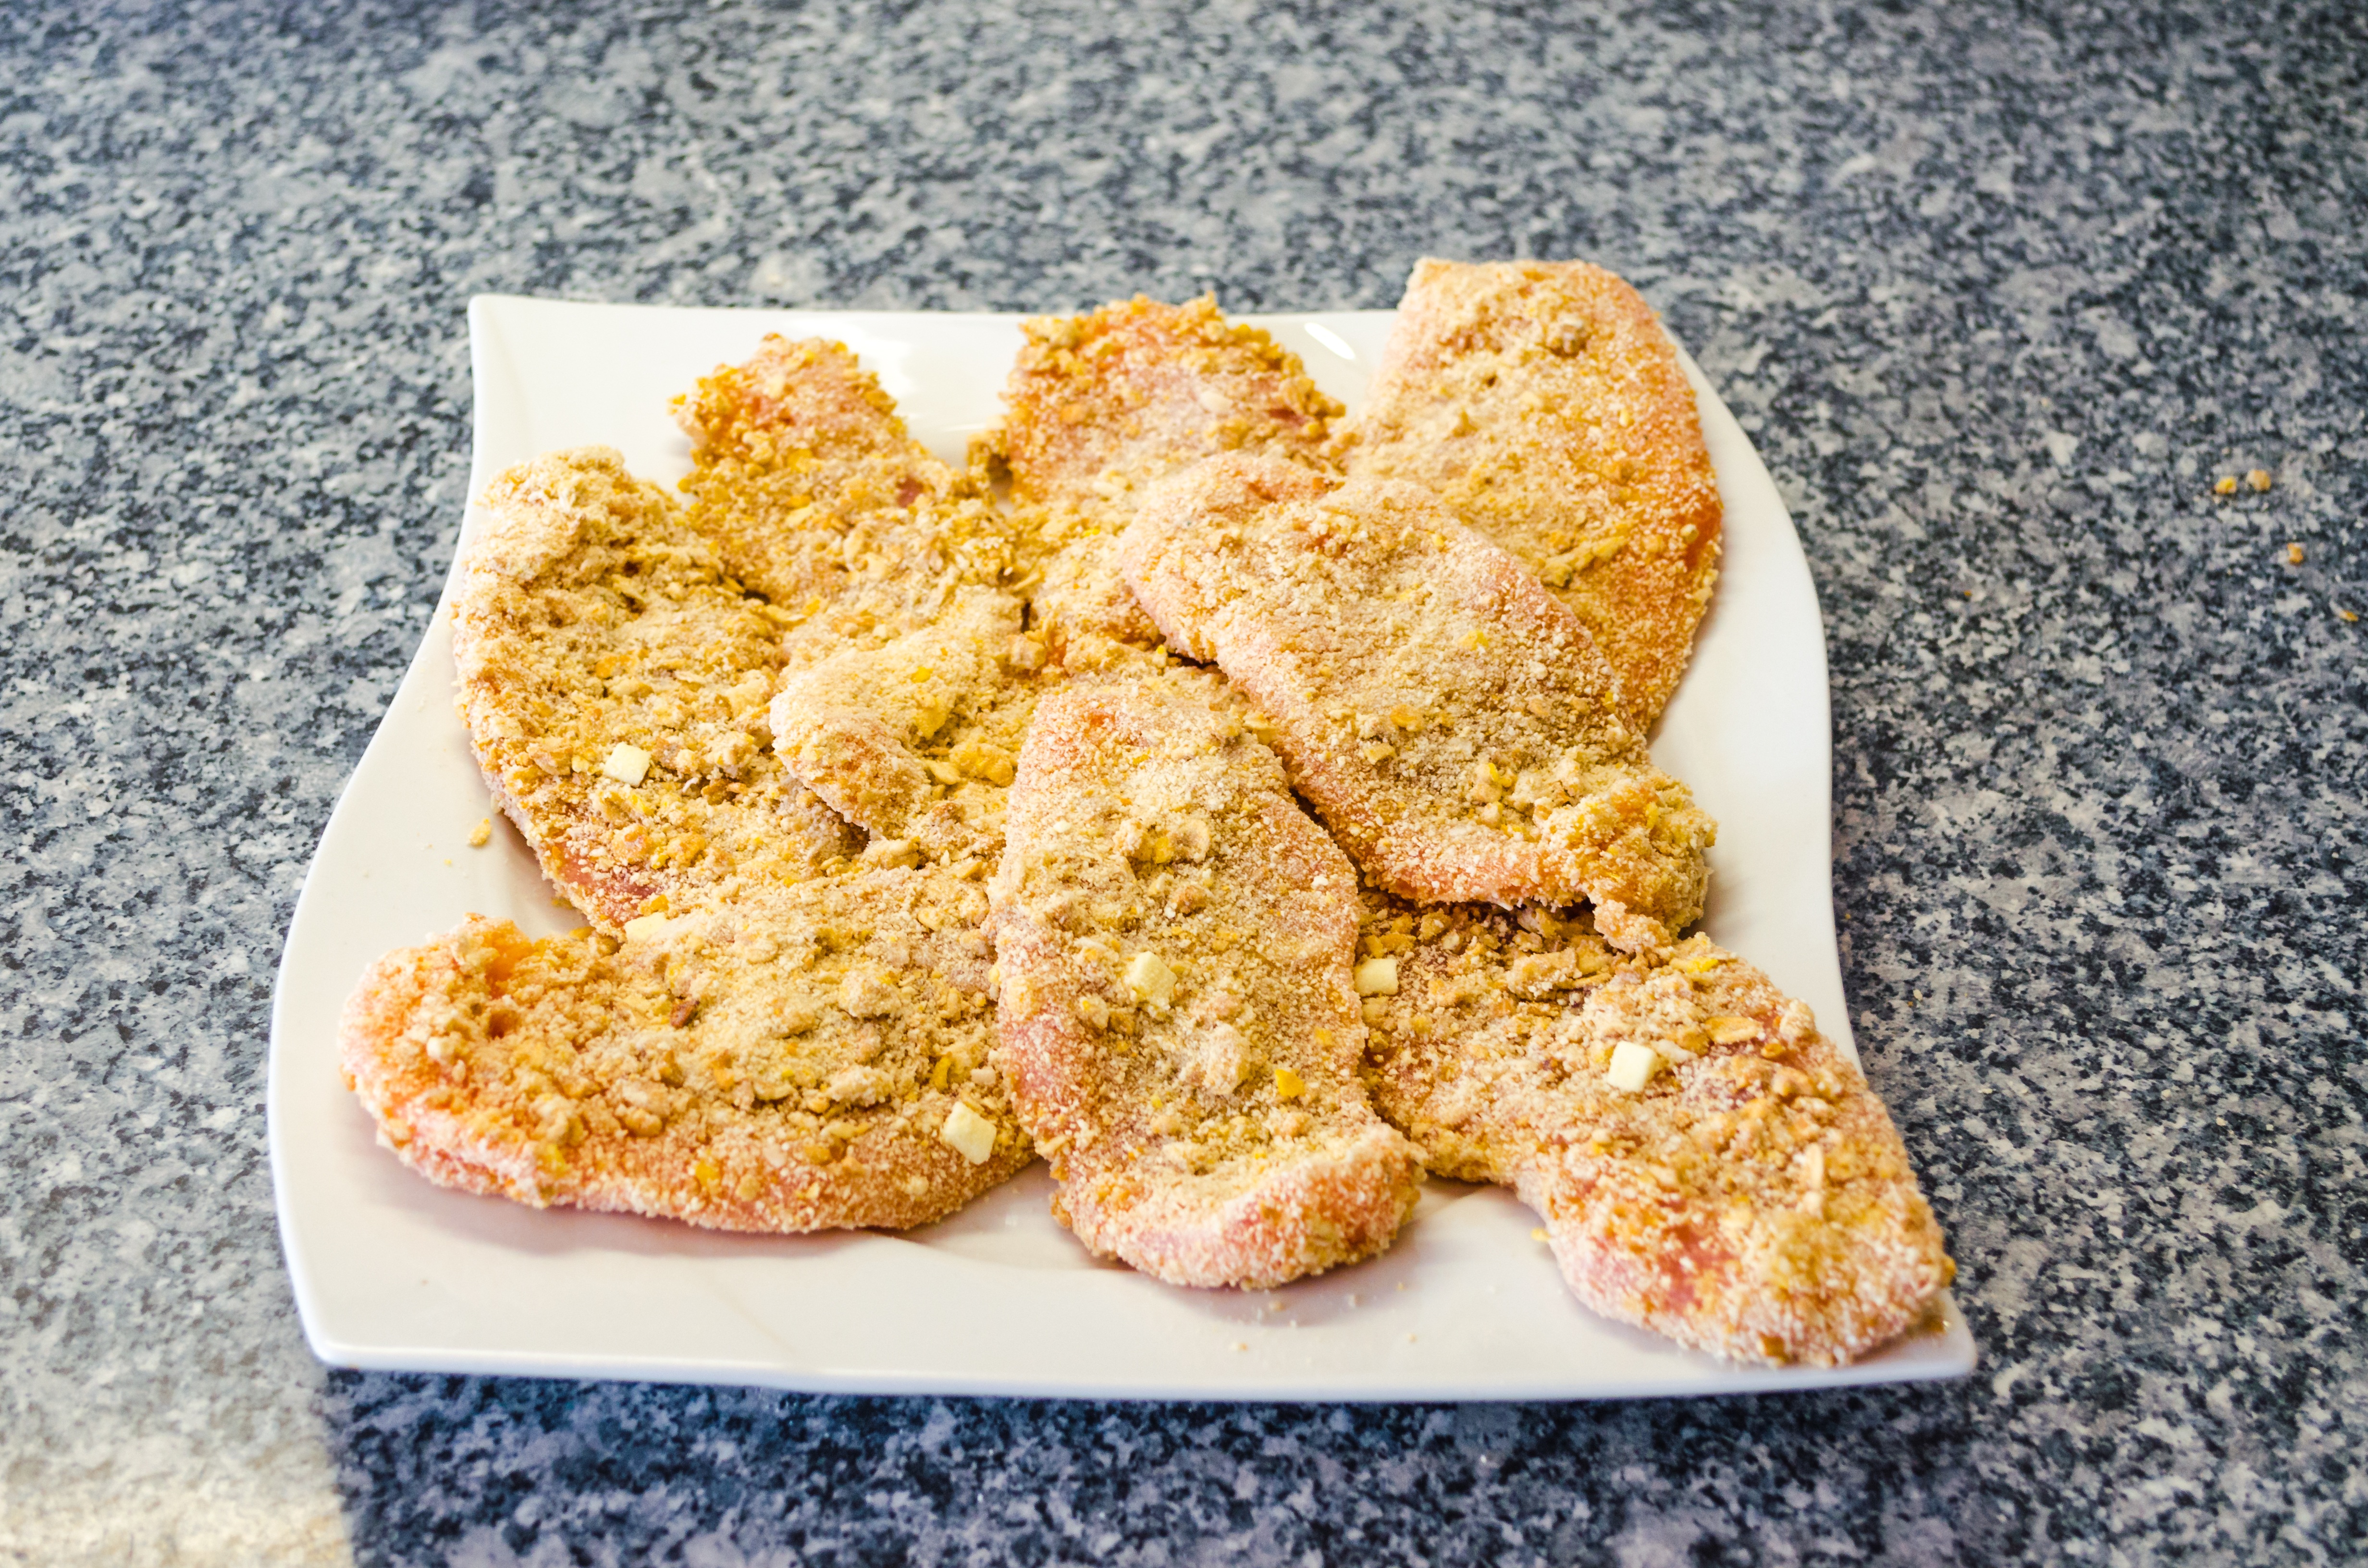
white, dish, meal, food, produce, vegetable, plate, kitchen, fish, breakfast, eat, fast food, meat, pork, cuisine, cook, fat, raw, pig, vegetarian food, butcher, breaded, schnitzel, junk food, mager, proteins, snack food, fried food